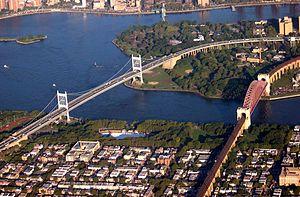
La liste des ponts les plus longs au monde recense les viaducs ou complexes de viaducs ou de ponts de longueur totale supérieure ou égale à 3 kilomètres et classés par ordre décroissant de longueur d'une part et les ouvrages de transports guidés d'autre part. Pour une liste de ponts classés selon leur portée, voir la liste des ponts suspendus et celle des ponts à haubans.
Astoria est un quartier de la ville de New York situé dans le nord-ouest de l'arrondissement du Queens.
Ward's Island était une île située sur l'East River, à New York. Aujourd'hui, elle est intégrée à Randall's Island située au nord, grâce au comblement du Little Hell Gate qui les séparait. D'autre part, elle est séparée de Manhattan à l'ouest par le principal embranchement de l'East River et du Queens à l'est par la Hell Gate.